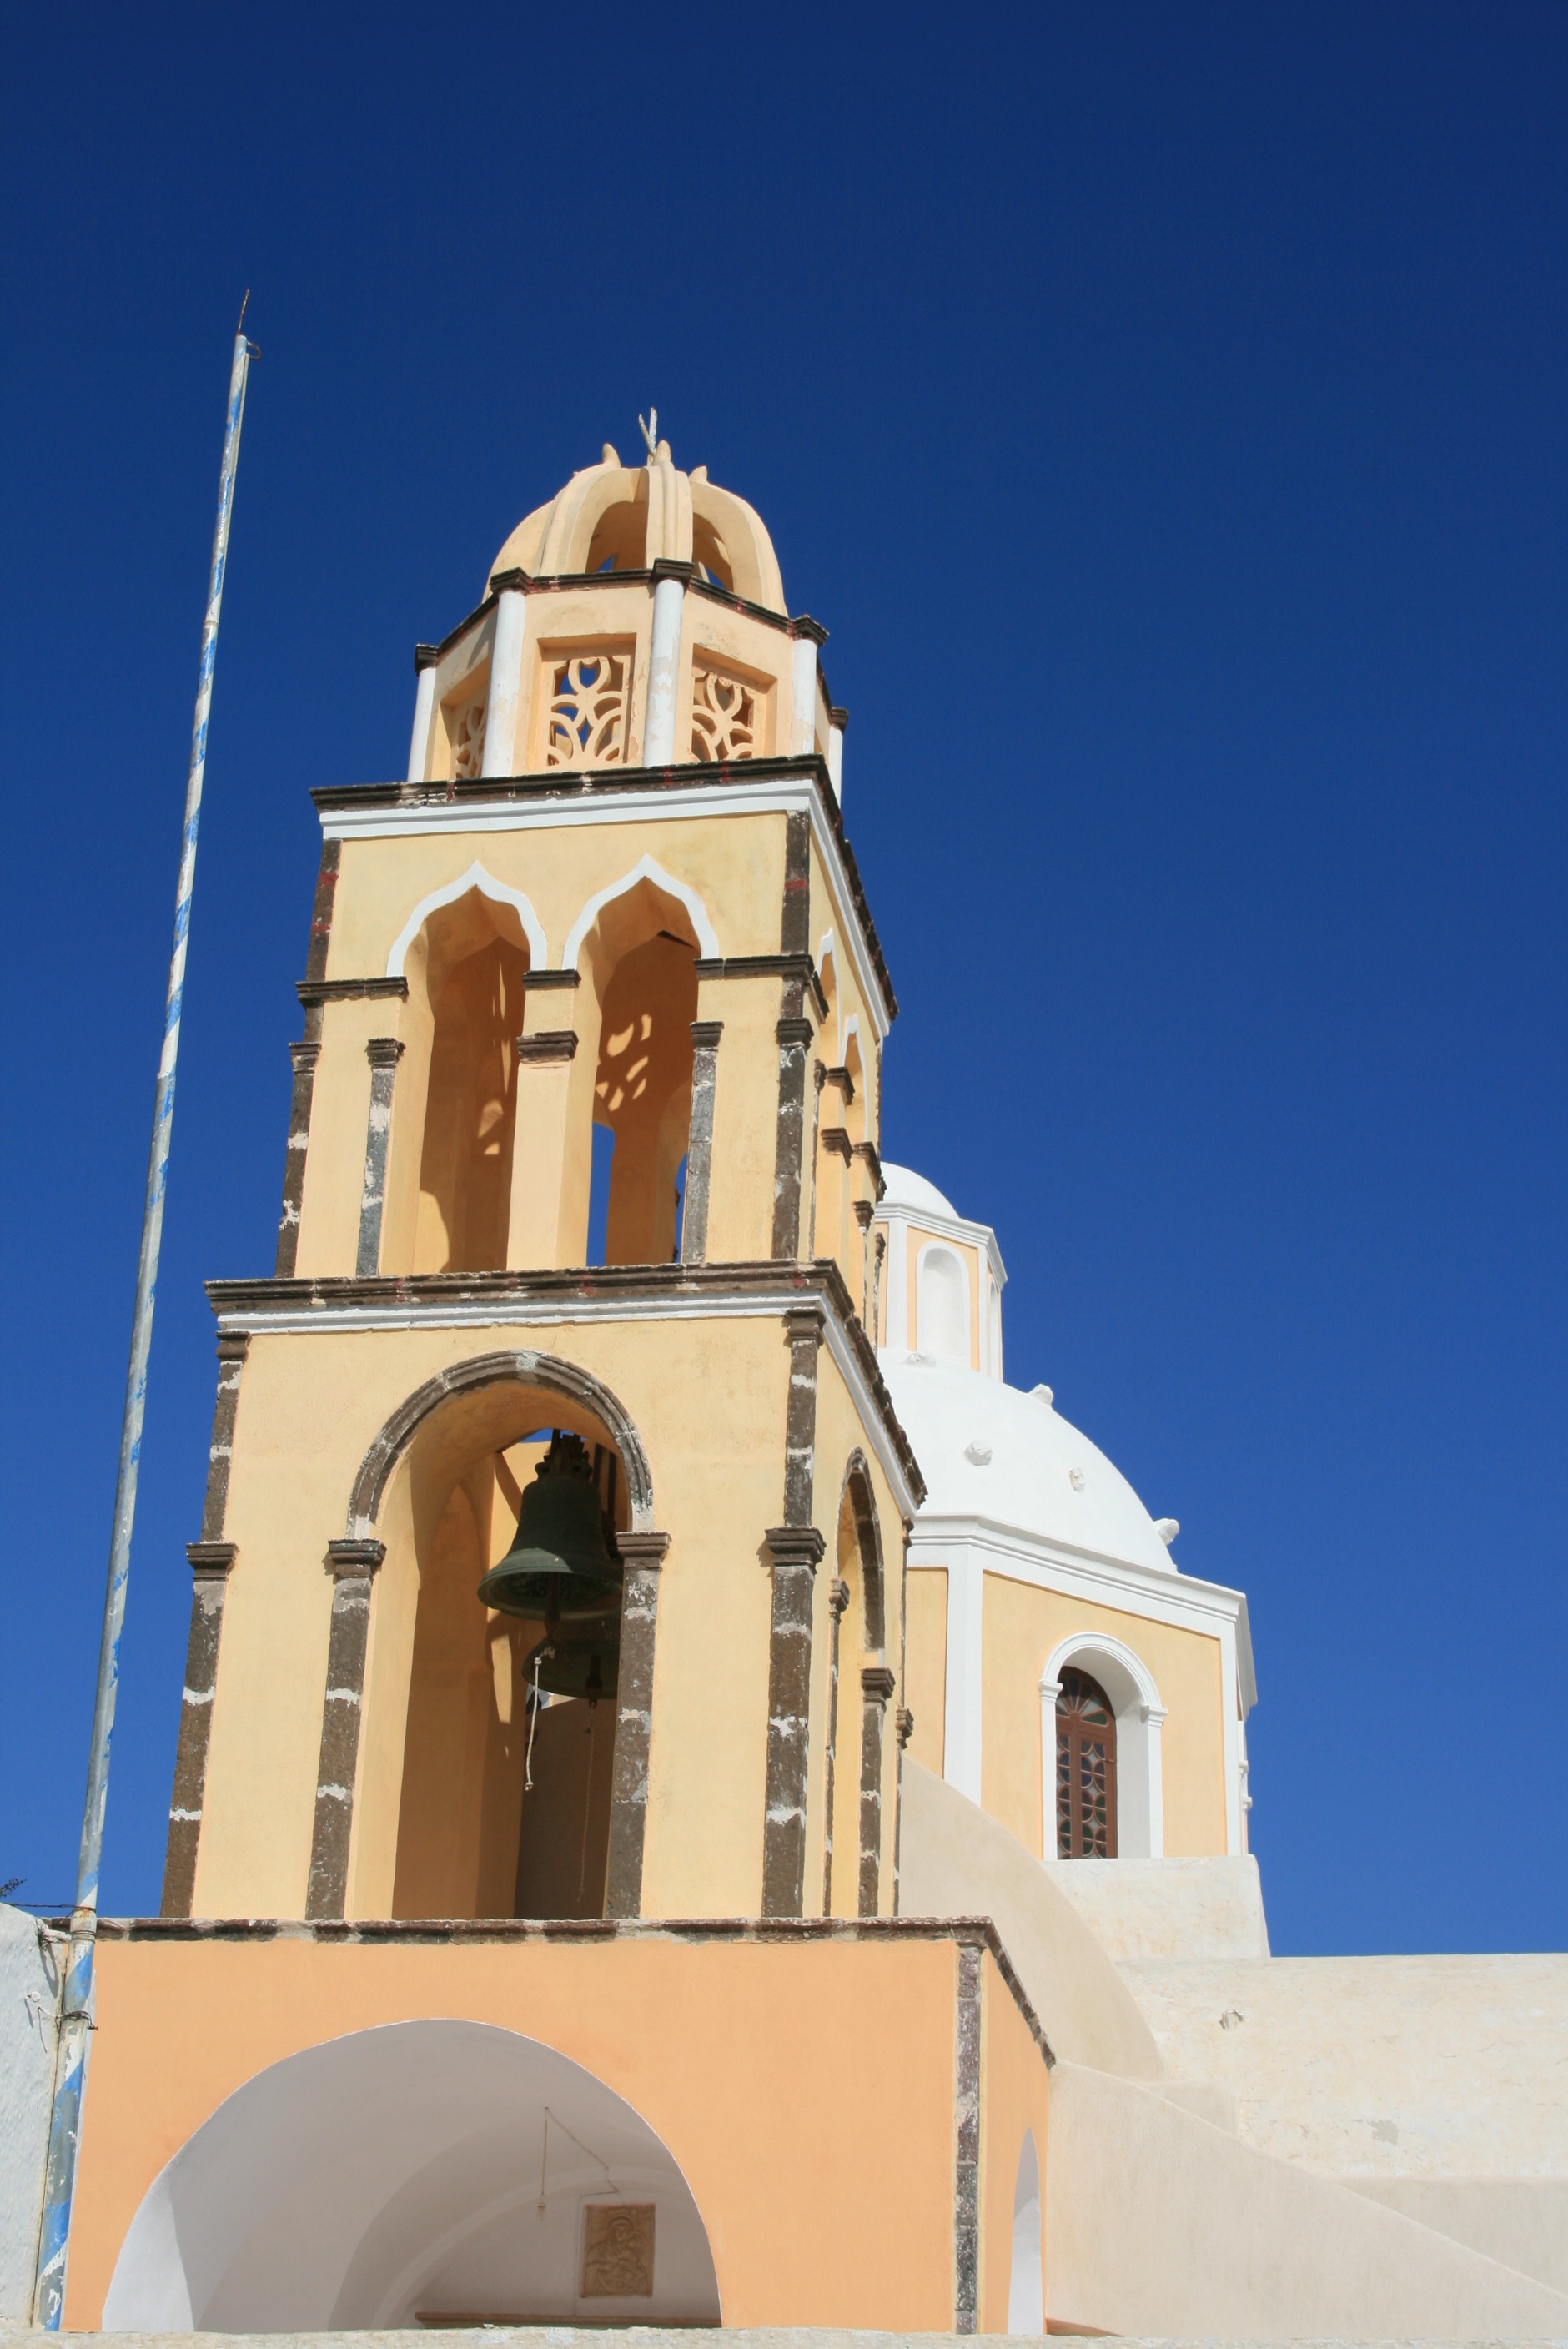
architecture, building, tower, landmark, facade, church, cathedral, chapel, place of worship, bell tower, santorini, spire, steeple, monastery, greece, basilica, cyclades, spanish missions in california